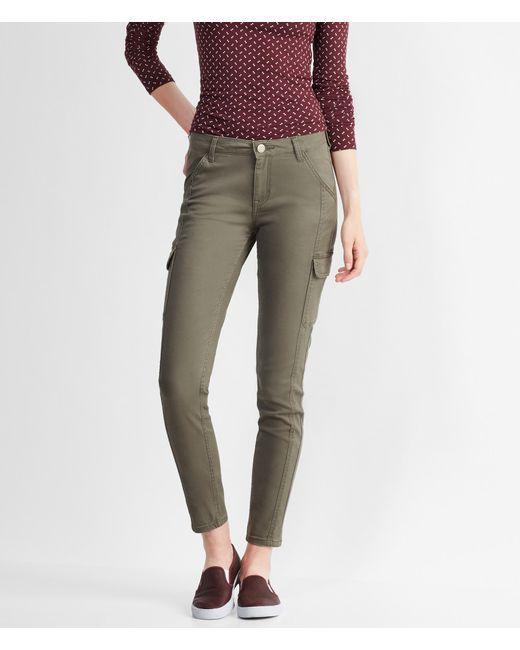
leggings kombiniert mit flachen Schuhen für Damen